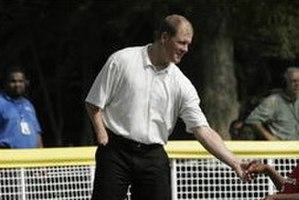
James Anthony Abbott est un ancien lanceur professionnel de baseball.